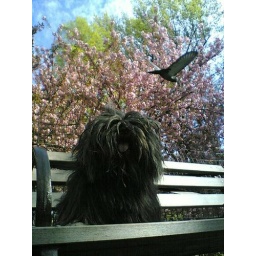
heard the bird flying by but i didn't know it would be in the photo!